Paolo Orano

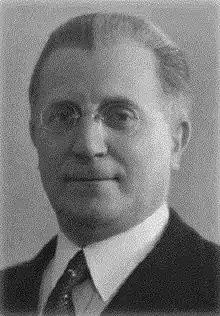
Paolo Orano in the 1920s

Paolo Orano (15 June 1875 – 7 April 1945) was an Italian psychologist, politician and writer. Orano began his political career as a revolutionary syndicalist in Italian Socialist Party. He later became a leading figure within the National Fascist Party, in part through his legitimization of antisemitism.